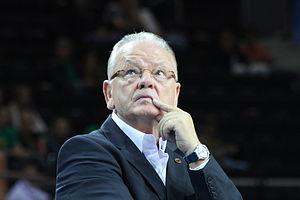
Dušan Ivković, né le 29 octobre 1943 à Belgrade, est un entraîneur de basket-ball serbe. Ivković est le seul entraîneur à avoir remporté les 4 compétitions européennes.